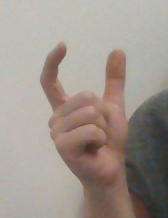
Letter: nun